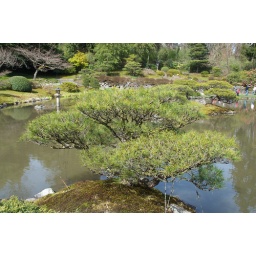
This small tree was sat just on the edge of the water in the Gardens.